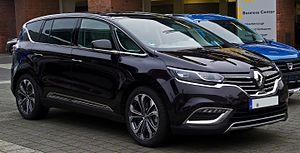
La Renault Espace est une gamme d'automobile monospace du constructeur français Renault. Elle est lancée en 1984, en 1991 puis en 1996, renouvelée en 2002 et enfin depuis 2015.